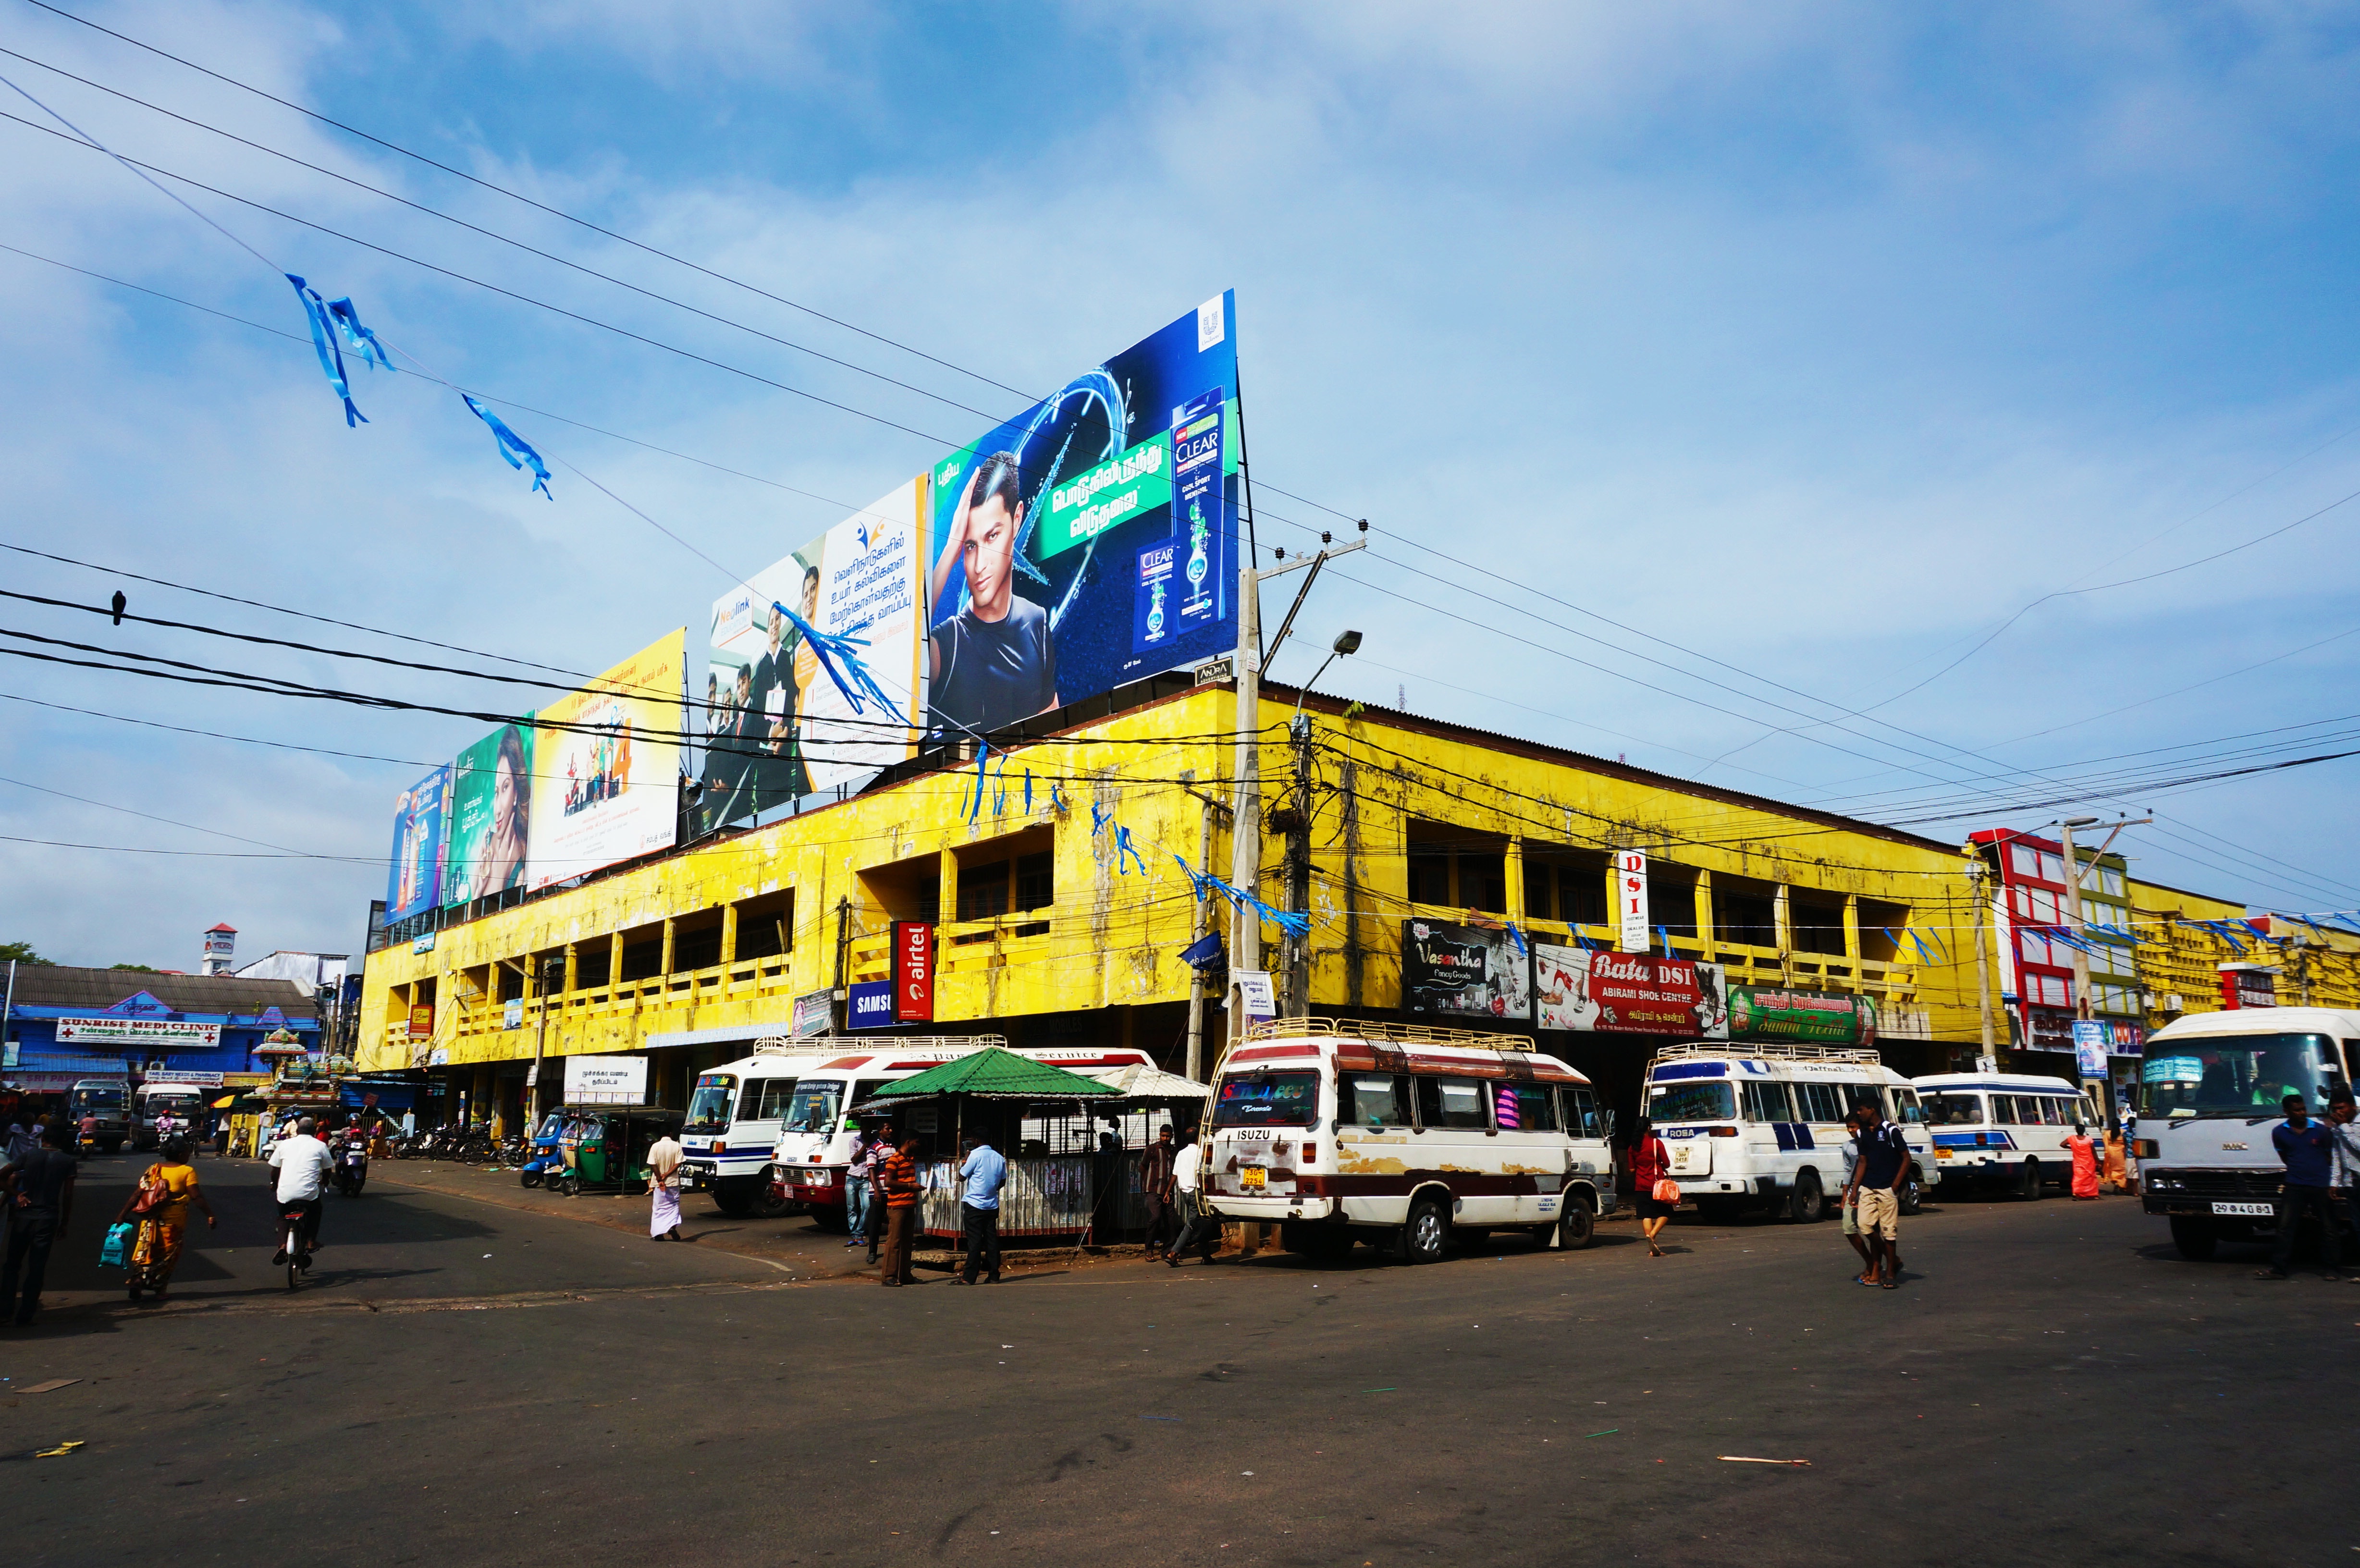
road, street, city, downtown, transport, vehicle, public transport, infrastructure, urban area, metropolitan area